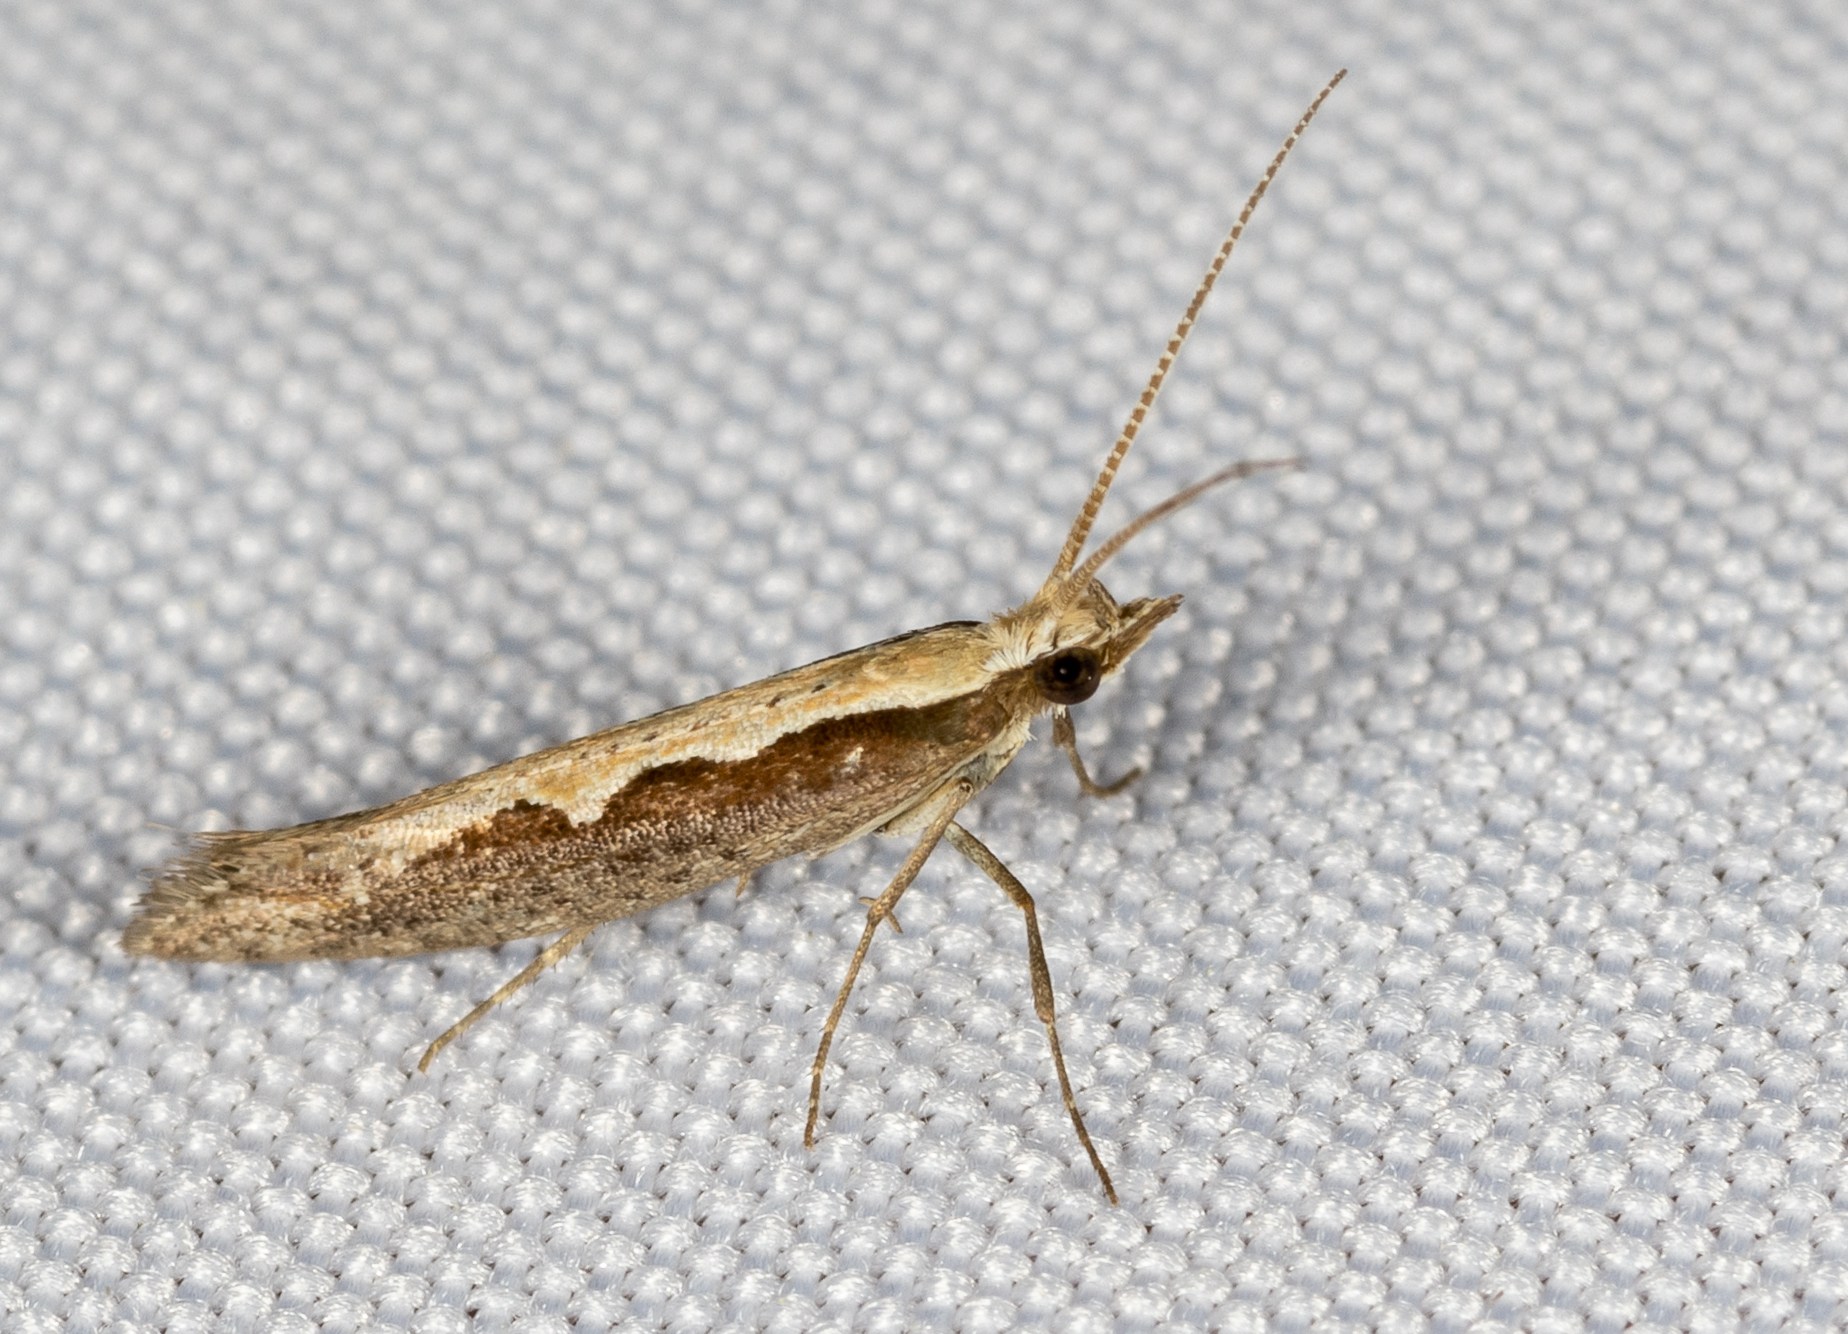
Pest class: diamondback_moth